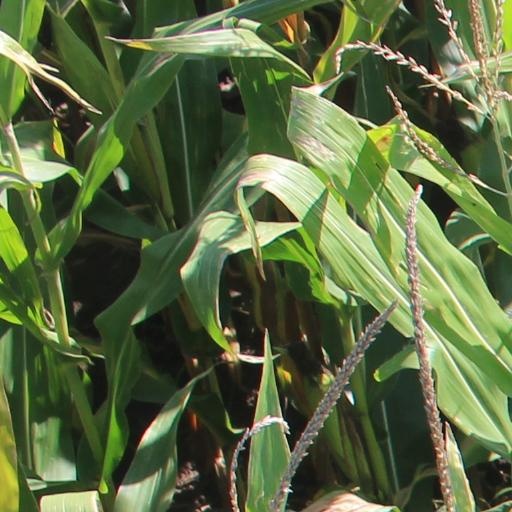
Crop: maize; corn